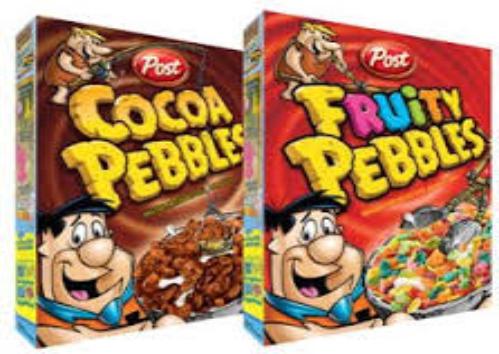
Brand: Cocoa Pebbles
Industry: Food